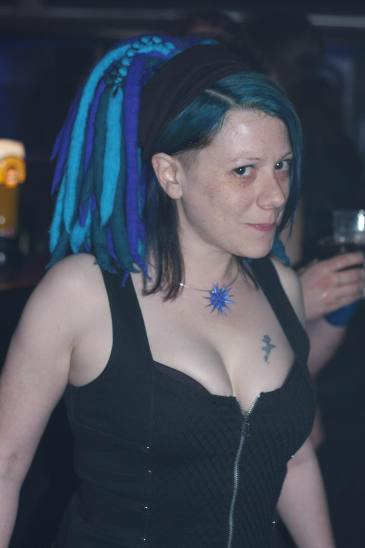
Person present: Yes